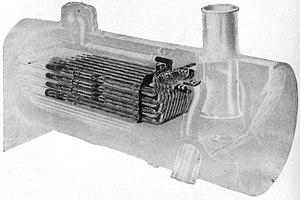
La surchauffe est une opération physique qui a lieu dans une chaudière pour éviter que la vapeur d'eau ne contienne la moindre goutte d'eau en suspension. Cette opération permet d'utiliser au maximum le potentiel de la vapeur produite.